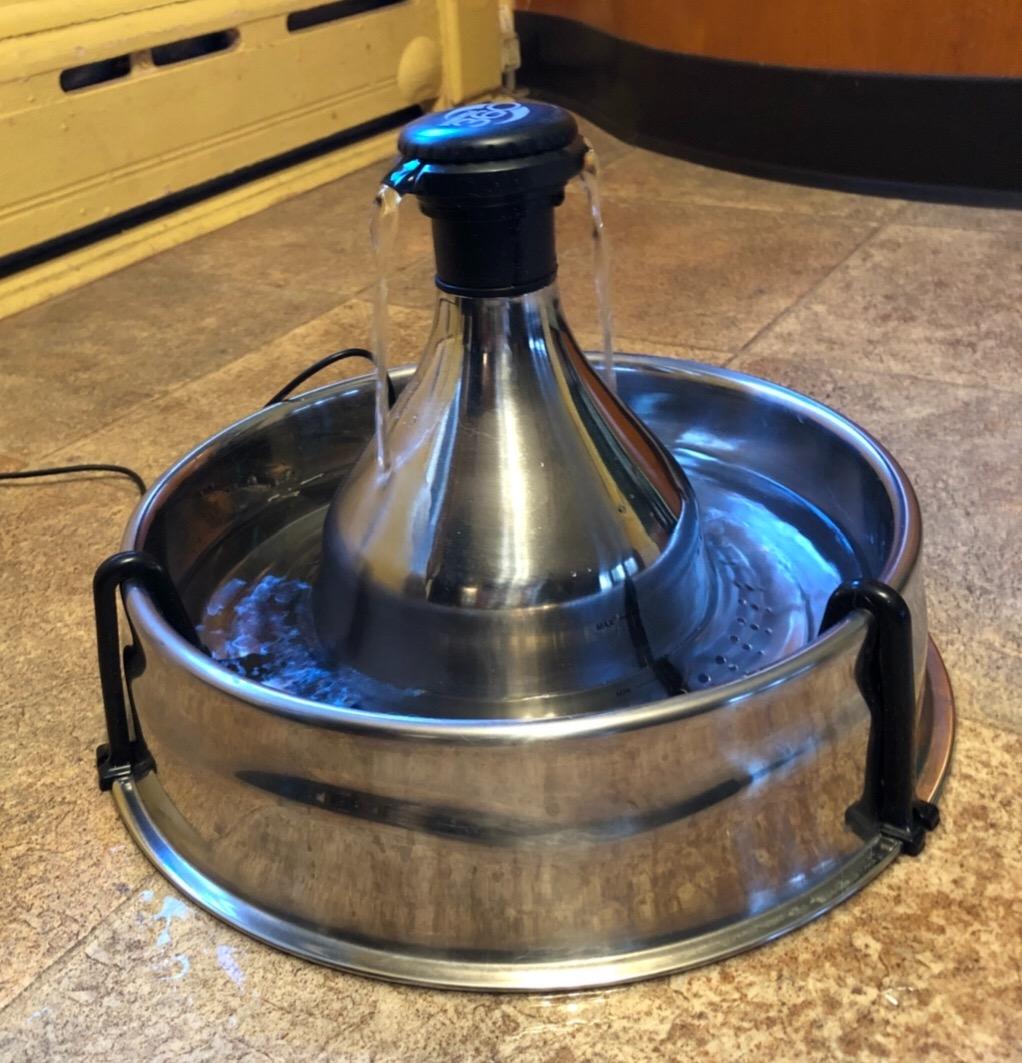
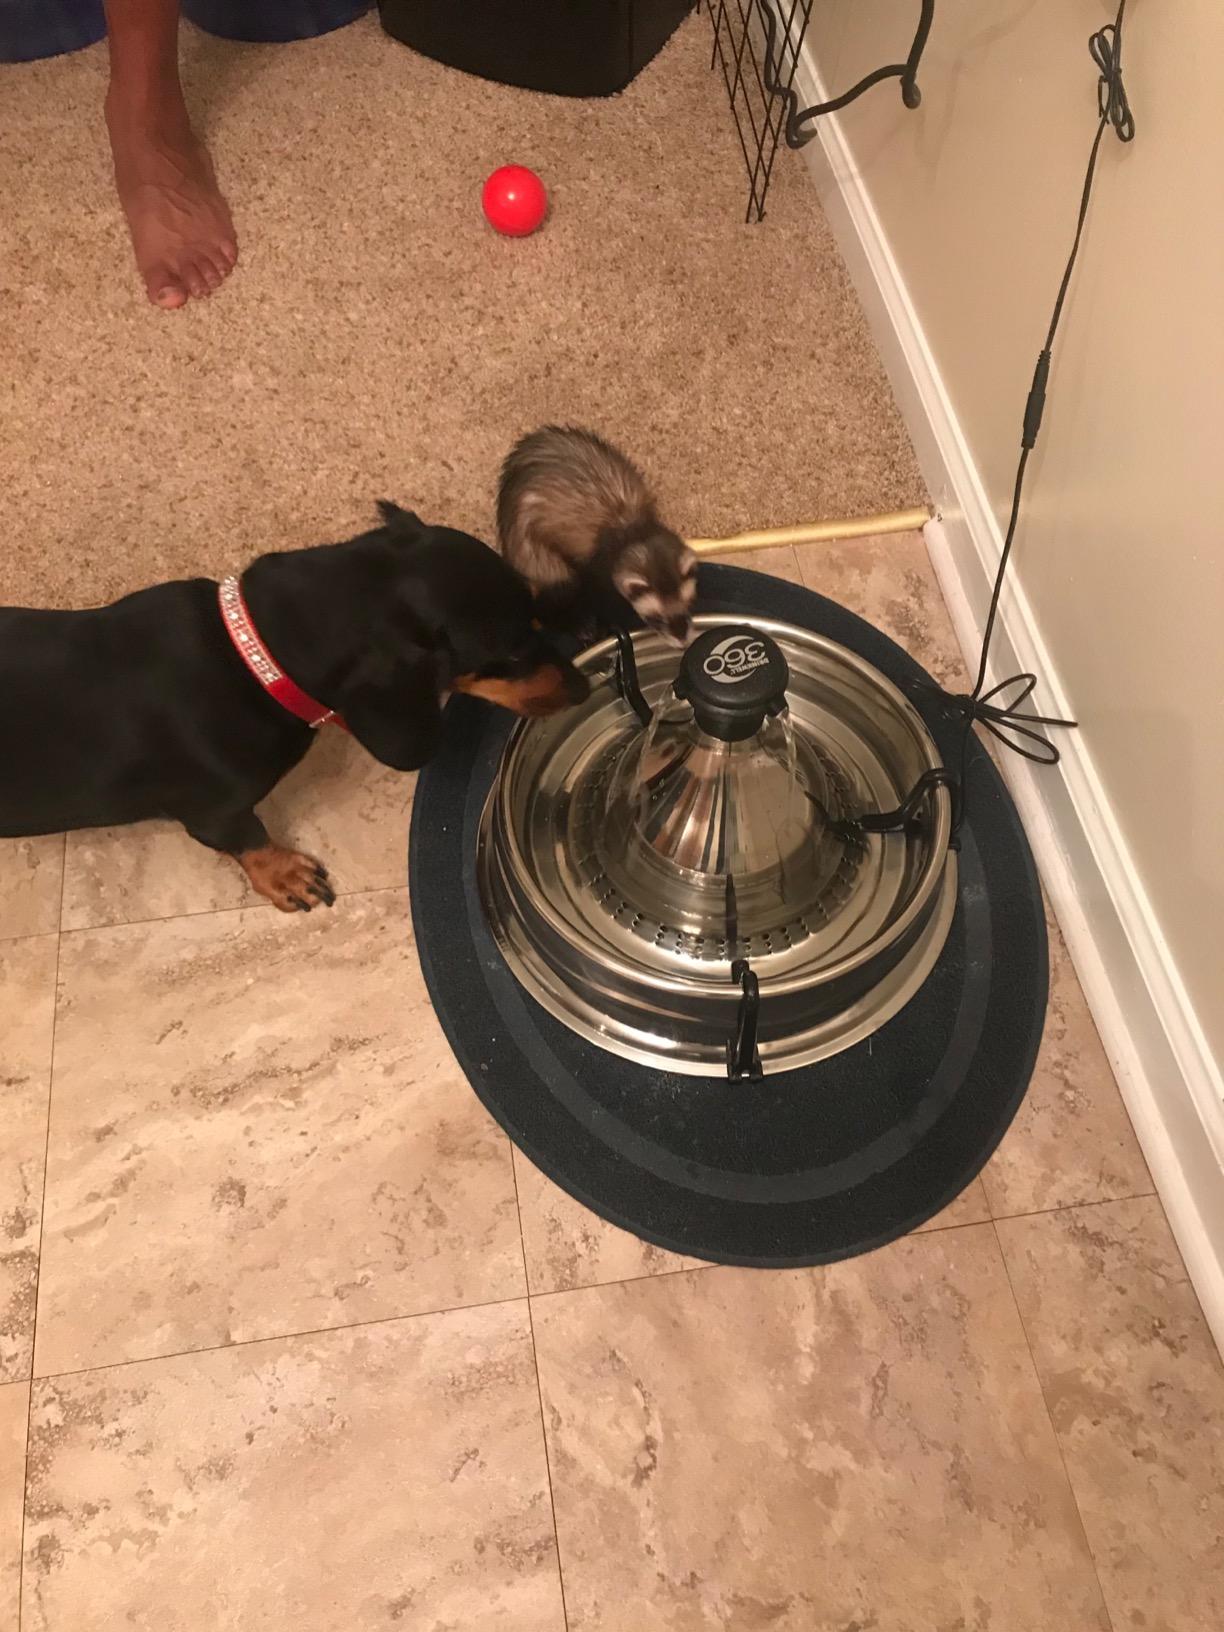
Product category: items_bowl
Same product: yes